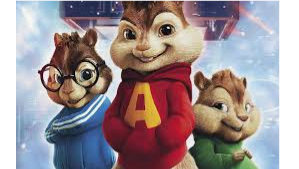
Portrait style: Cartoon Portrait